Kiev pogroms (1919)

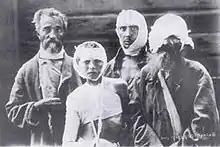
Pogrom victims in Alexander Hospital, Kiev, 1919. Credit: Elias Tcherikower

The Kiev pogroms of 1919 refers to a series of anti-Jewish pogroms in various places around Kiev carried out by White Volunteer Army troops. The series of events concern the following districts: